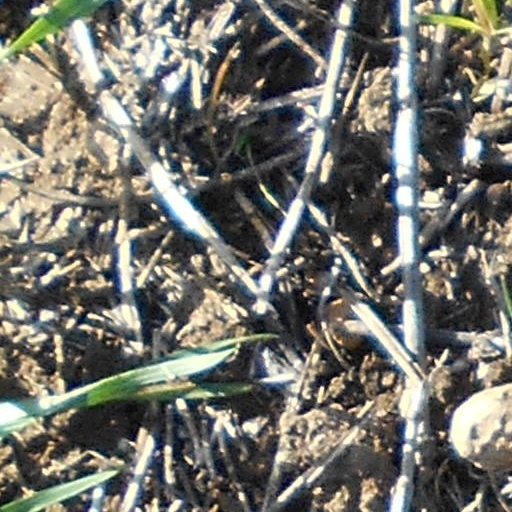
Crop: wheat